Serious Sam's Bogus Detour

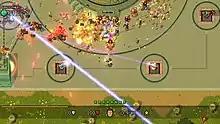
Sam (centre) fighting off a wave of marines and Kleer skeletons

"Serious Sam's Bogus Detour" is a twin-stick shooter. The player controls Sam "Serious" Stone through ten open levels, distributed among three thematic places: Egypt, Greece, and the Moon. Enemies of various types are placed around each level and mostly attack in waves, sometimes alongside bosses. The player character can use weapons, by default brandishing two pistols with unlimited ammunition. Further weapons and their required ammunition are scattered throughout each level. There are a total of eight weapon types, each with multiple variations, that can be selected from a weapon wheel.